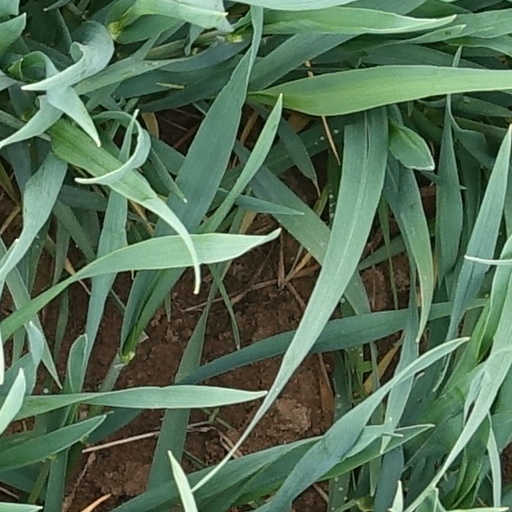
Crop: wheat